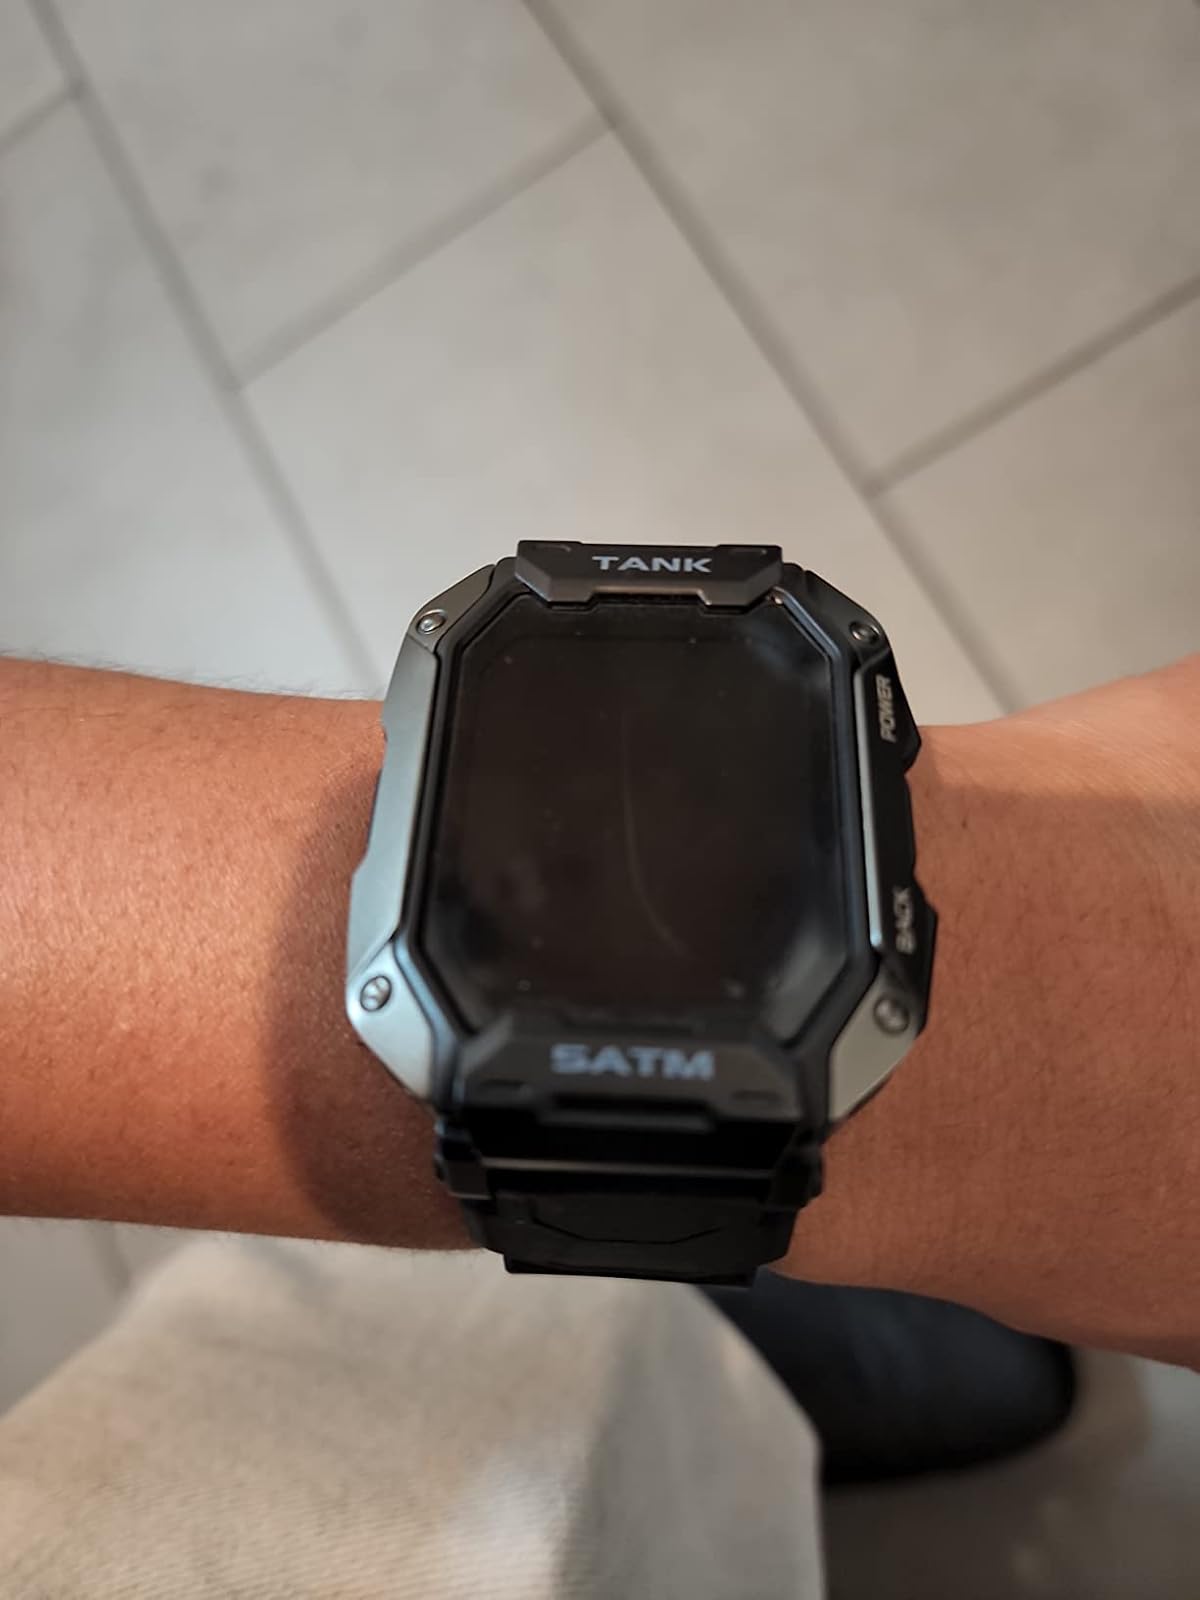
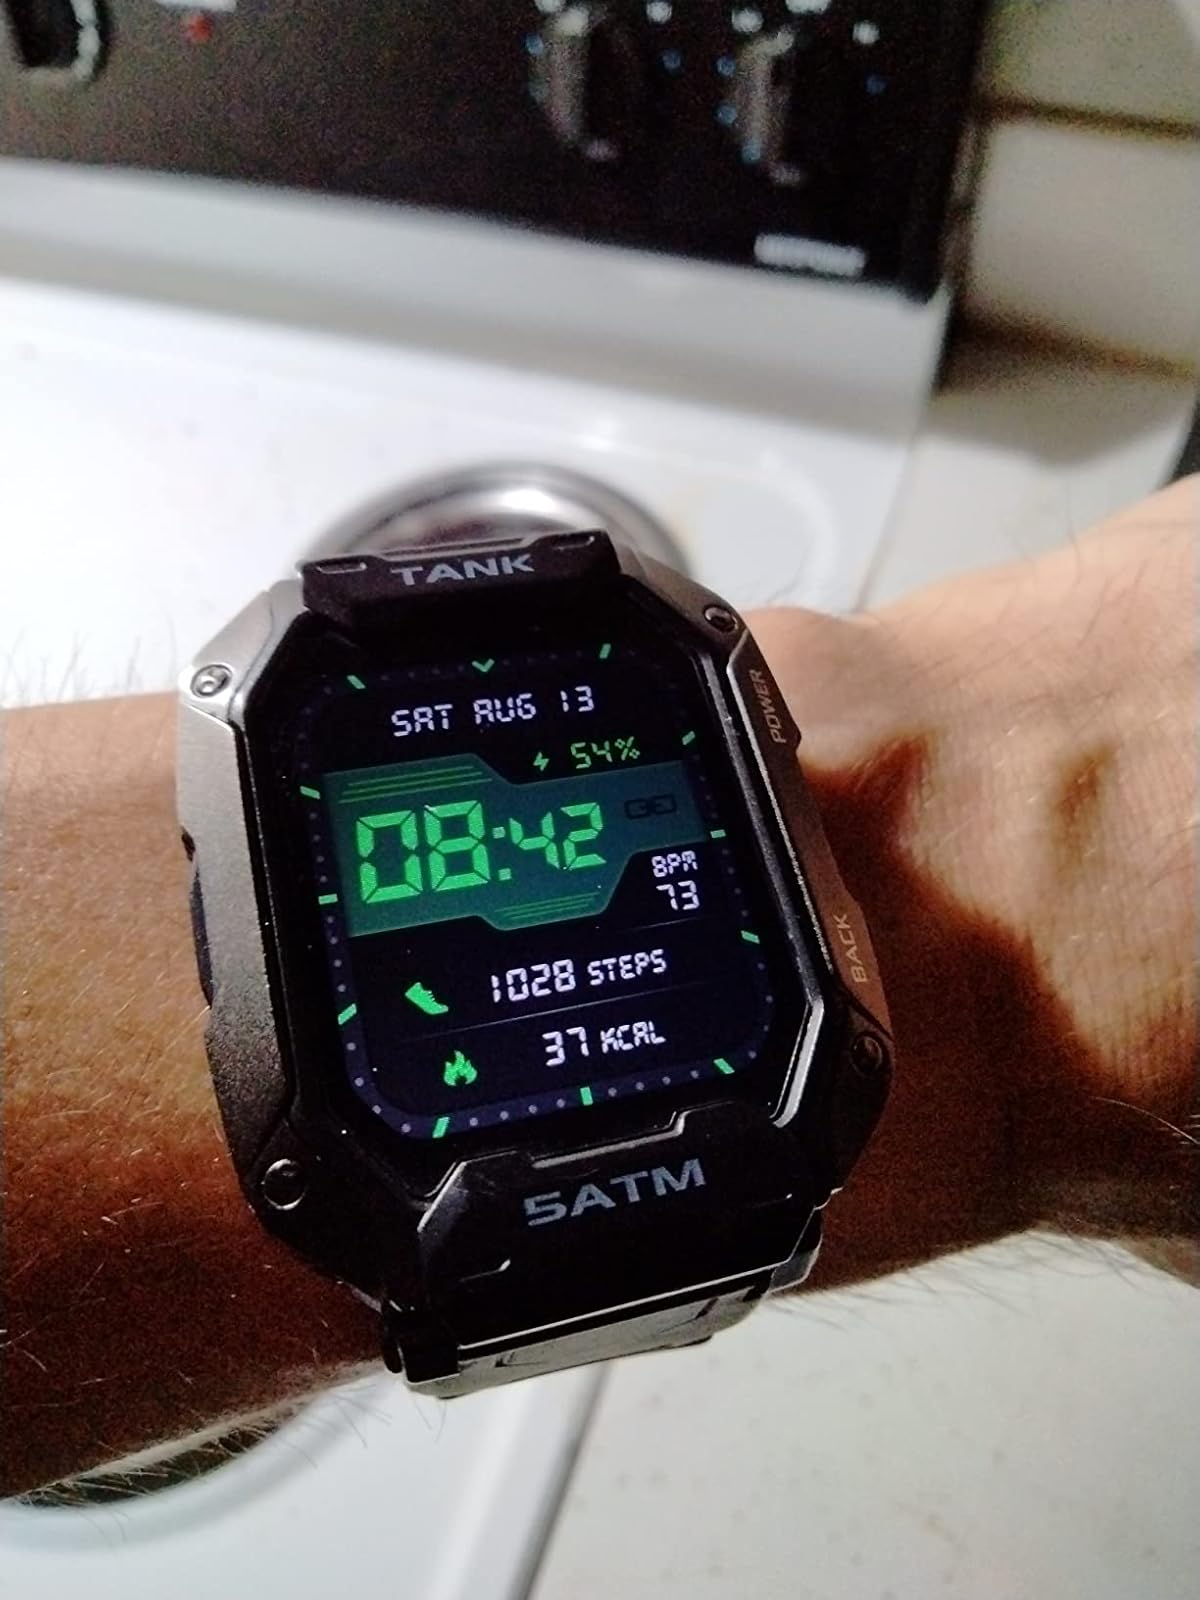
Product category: smartwatch
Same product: yes